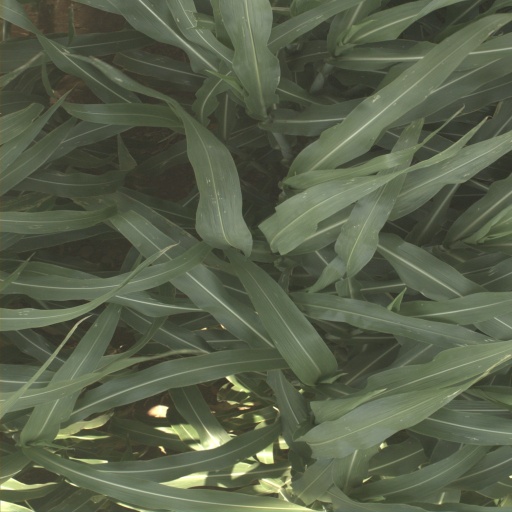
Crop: sorghum